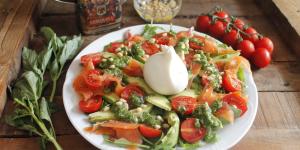
ensalada de burrata con tomate rucula y pesto